Hosford, Florida

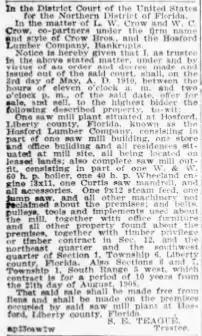
Hosford Lumber Company Bankruptcy (Source: The Pensacola Journal published April 23, 1910)

In 1910, the Hosford Lumber Company filed for bankruptcy. A 1912 article by The Pensacola Journal described Hosford as a "thriving little town." Graves Saw Mill helped foster the growth in Hosford. Visitors to Hosford could stay at the local hotel with electricity and artesian water and visit the local mineral spring. By this time, Hosford already had a local school and local church.